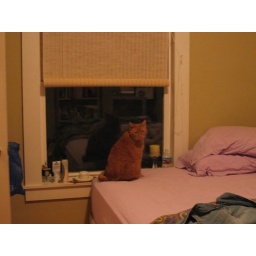
in his favorite sitting and chriping at birds spot.